SPEC: Ten

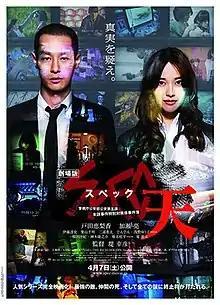
Film poster

is a 2012 Japanese film directed by Yukihiko Tsutsumi. It was released on 7 April 2012. This is a sequel to the TBS drama SPEC series.